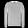
Label: Pullover